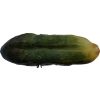
Label: cucumber